Sky position (RA, Dec in degrees): 214.6, -2.412
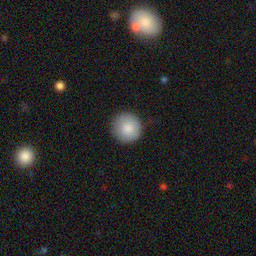
Galaxy morphology: Round Smooth Galaxies